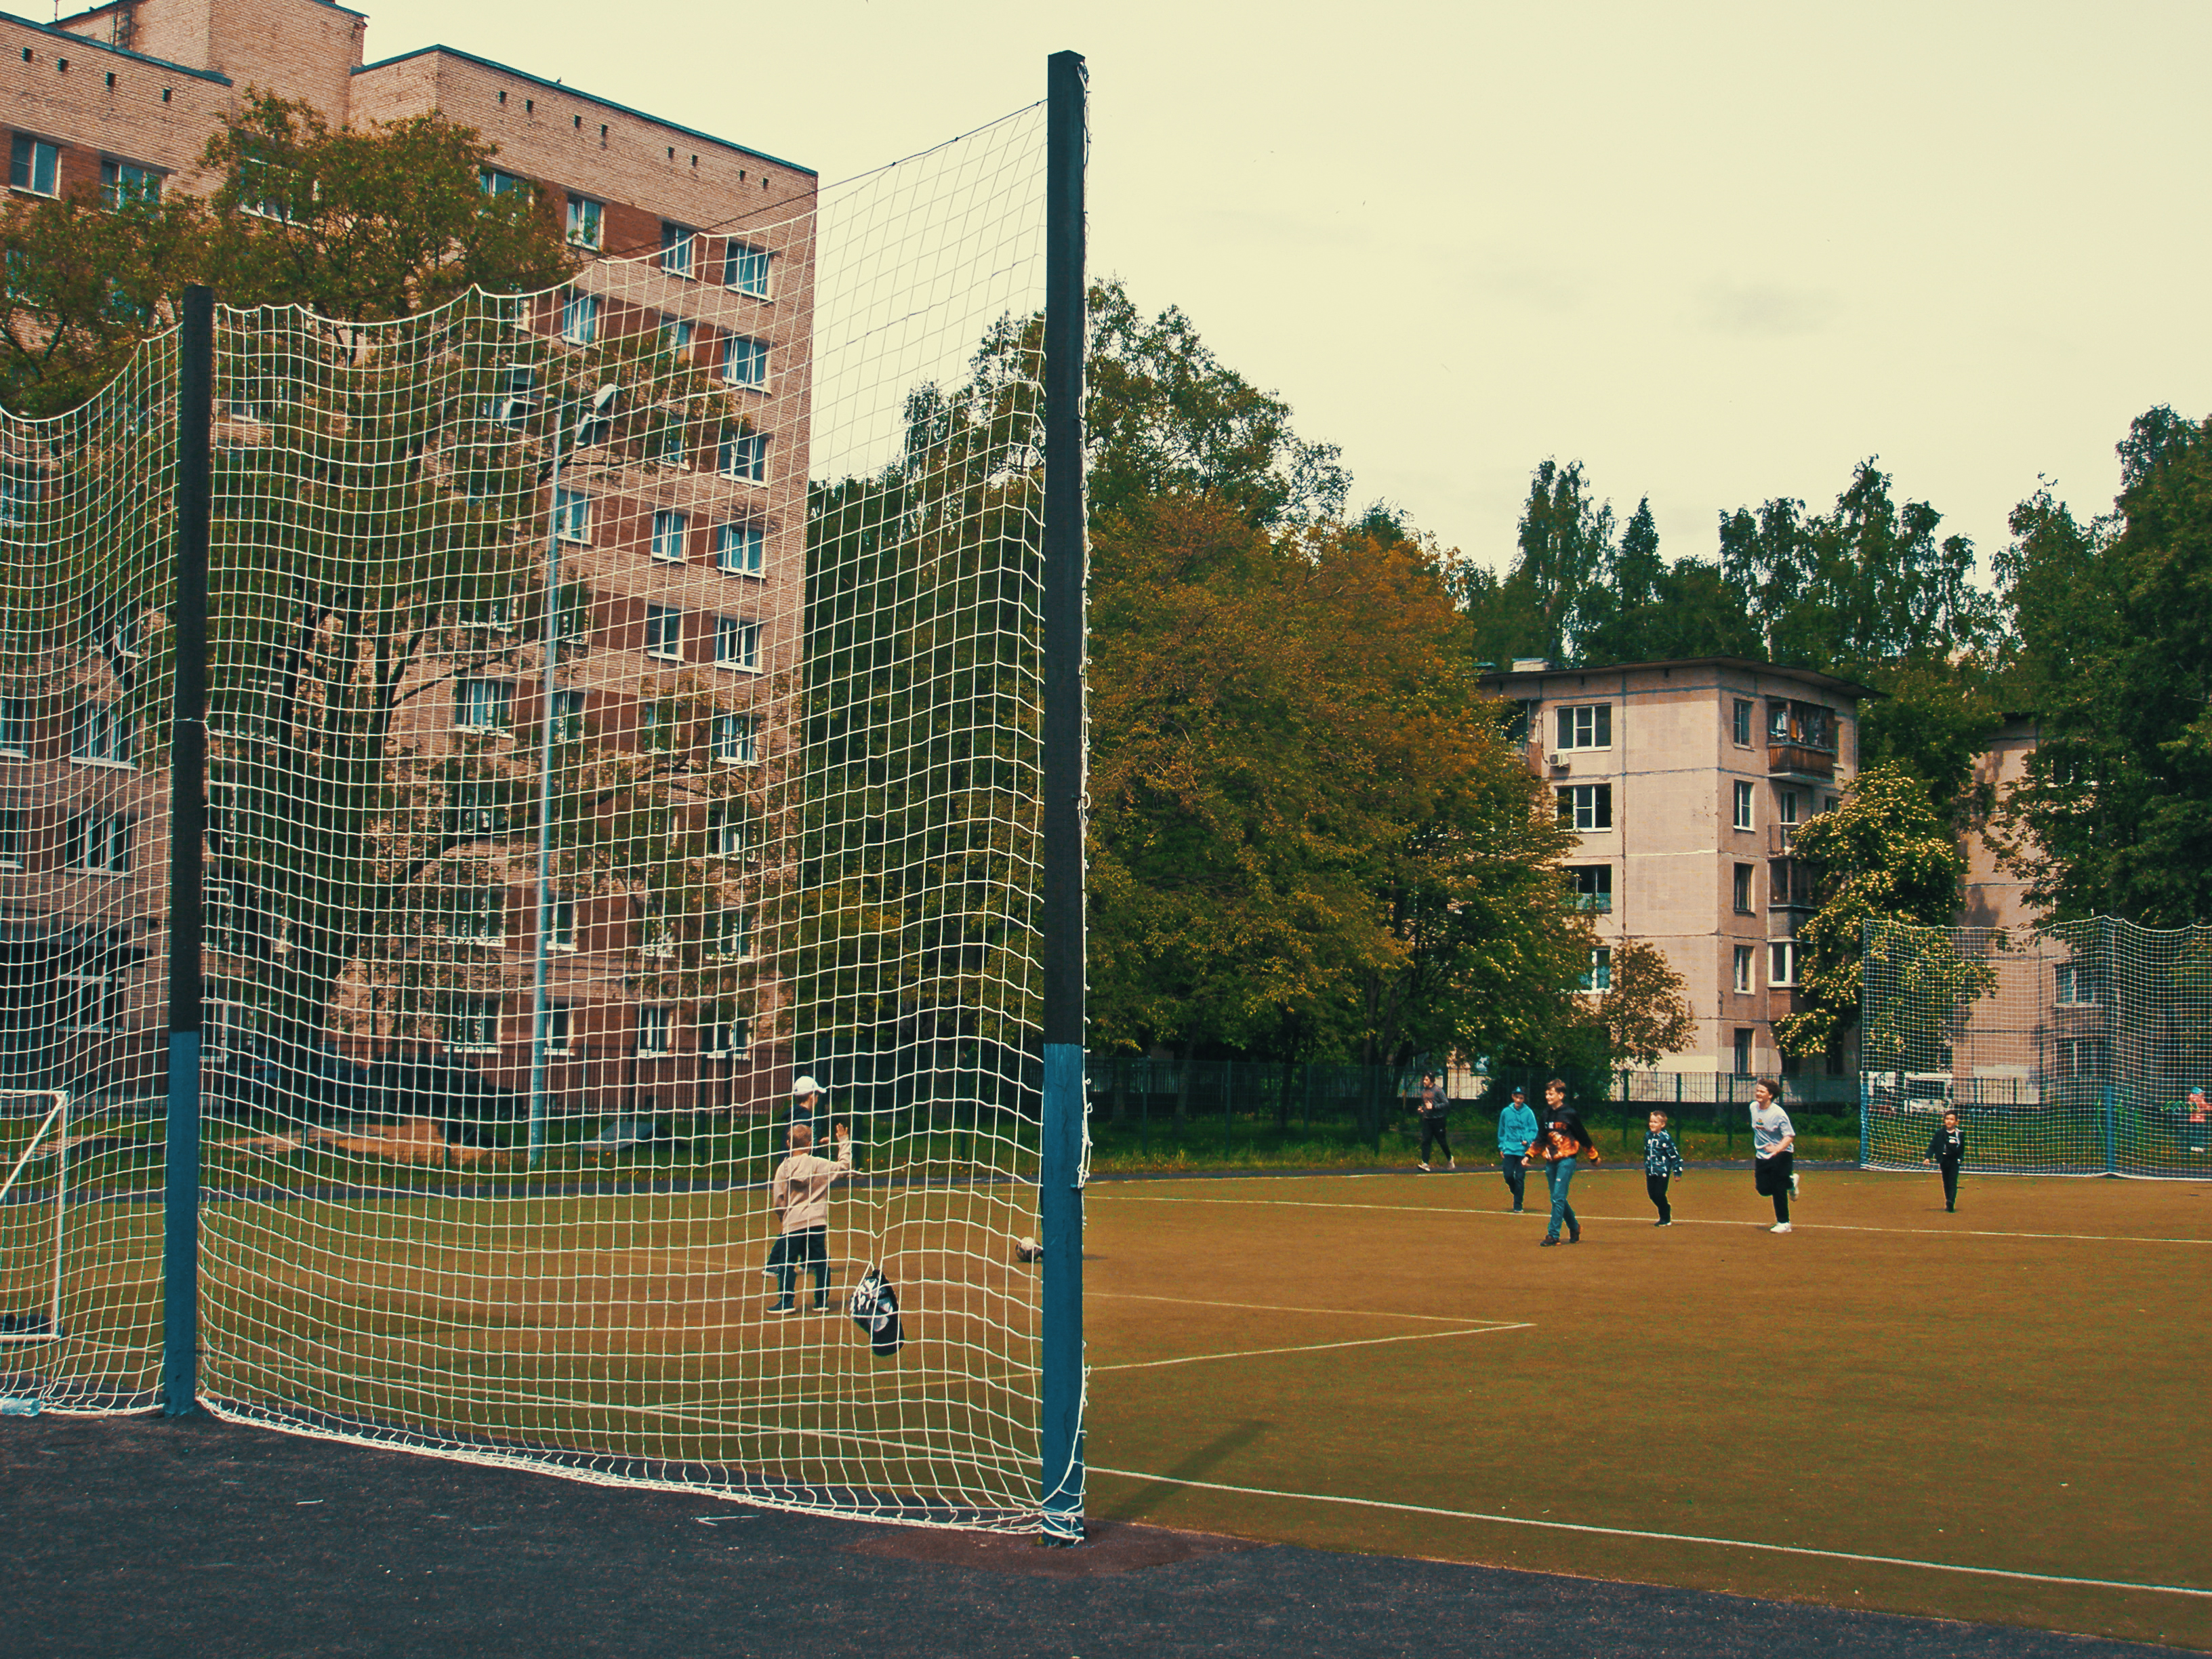
images, building, sky, daytime, plant, window, street light, tree, sports equipment, land lot, grass, player, ball game, team sport, leisure, mesh, urban design, city, net, football, wire fencing, sports, facade, goal, house, condominium, soccer, recreation, sport venue, stadium, chain link fencing, tower block, play, apartment, team, fun, headquarters, artificial turf, suburb, competition event, outdoor play equipment, football player, Net sports, campus, estate